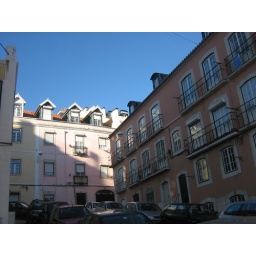
Mansards at sun amn blue sky in coldest day of this winter